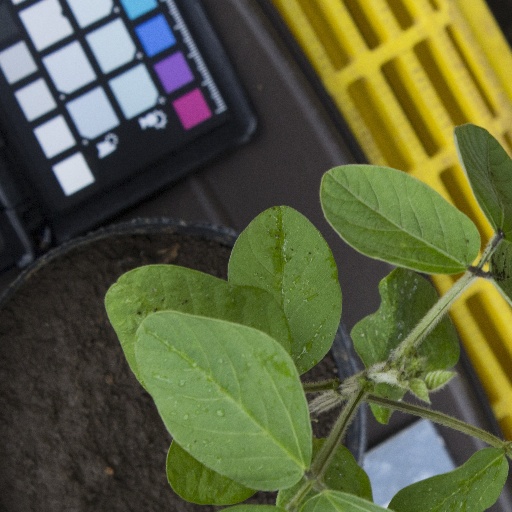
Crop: soybean